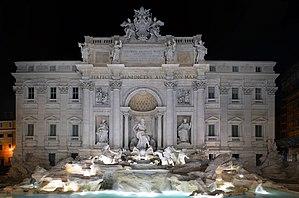
Un nymphée est un bassin recevant une source considérée à l'origine comme sacrée.
L'Italie /itali/, en forme longue la République italienne, est un pays d'Europe du Sud correspondant physiquement à une partie continentale, une péninsule située au centre de la mer Méditerranée et une partie insulaire constituée par les deux plus grandes îles de cette mer, la Sicile et la Sardaigne, et beaucoup d'autres îles plus petites. Elle est rattachée au reste du continent par le massif des Alpes. Le territoire italien correspond approximativement à la région géographique homonyme.
Une fontaine est une construction, généralement accompagnée d'un bassin, de laquelle jaillit de l'eau. Une fontaine peut être naturelle, c'est-à-dire alimentée par une source ou faire partie d'un réseau de distribution d'eau, un réseau d’aqueducs, ou un réseau alimenté par des pompes. La fontainerie classique distingue les fontaines des jets d'eau, nappes d'eau et cascades.
Nicola Salvi, né à Rome le 6 août 1697 et mort le 8 février 1751 dans la même ville, est un sculpteur et un architecte italien du XVIIIᵉ siècle. Il est l'élève de Antonio Canevari avec lequel il décorera la chapelle Saint-Pierre.
La princesse Zinaïda Alexandrovna Volkonskaïa née le 3 décembre 1792 à Dresde et morte le 24 janvier 1862 à Rome, est une poétesse et femme de lettres russe. Pouchkine l'a surnommée l’« impératrice des Muses et de la Beauté ».